Muisjes

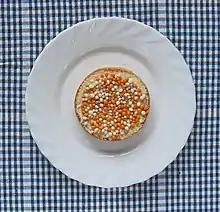
Dutch rusk with orange "muisjes"

It's uncertain why the name "little mice" was chosen. It may have been that the stem of the seed reminded people of a mouse's tail, or it may have been that the mouse's fast reproductive cycle was further used as symbolism for healthy childbirth. In Belgium they are commonly called "muizenstrontjes" (mouse droppings).